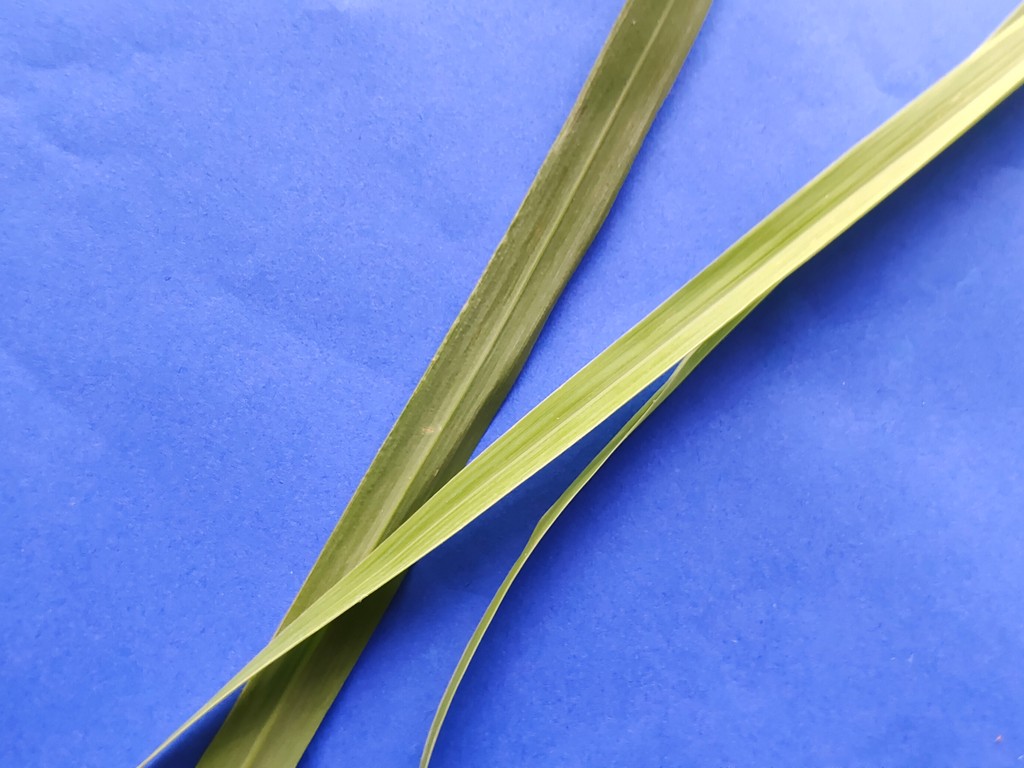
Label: Healthy